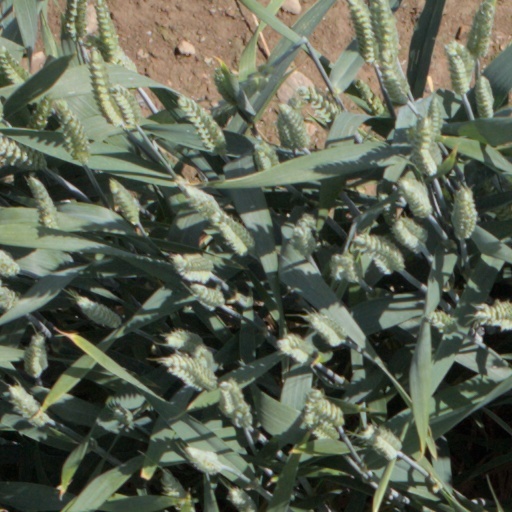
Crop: wheat